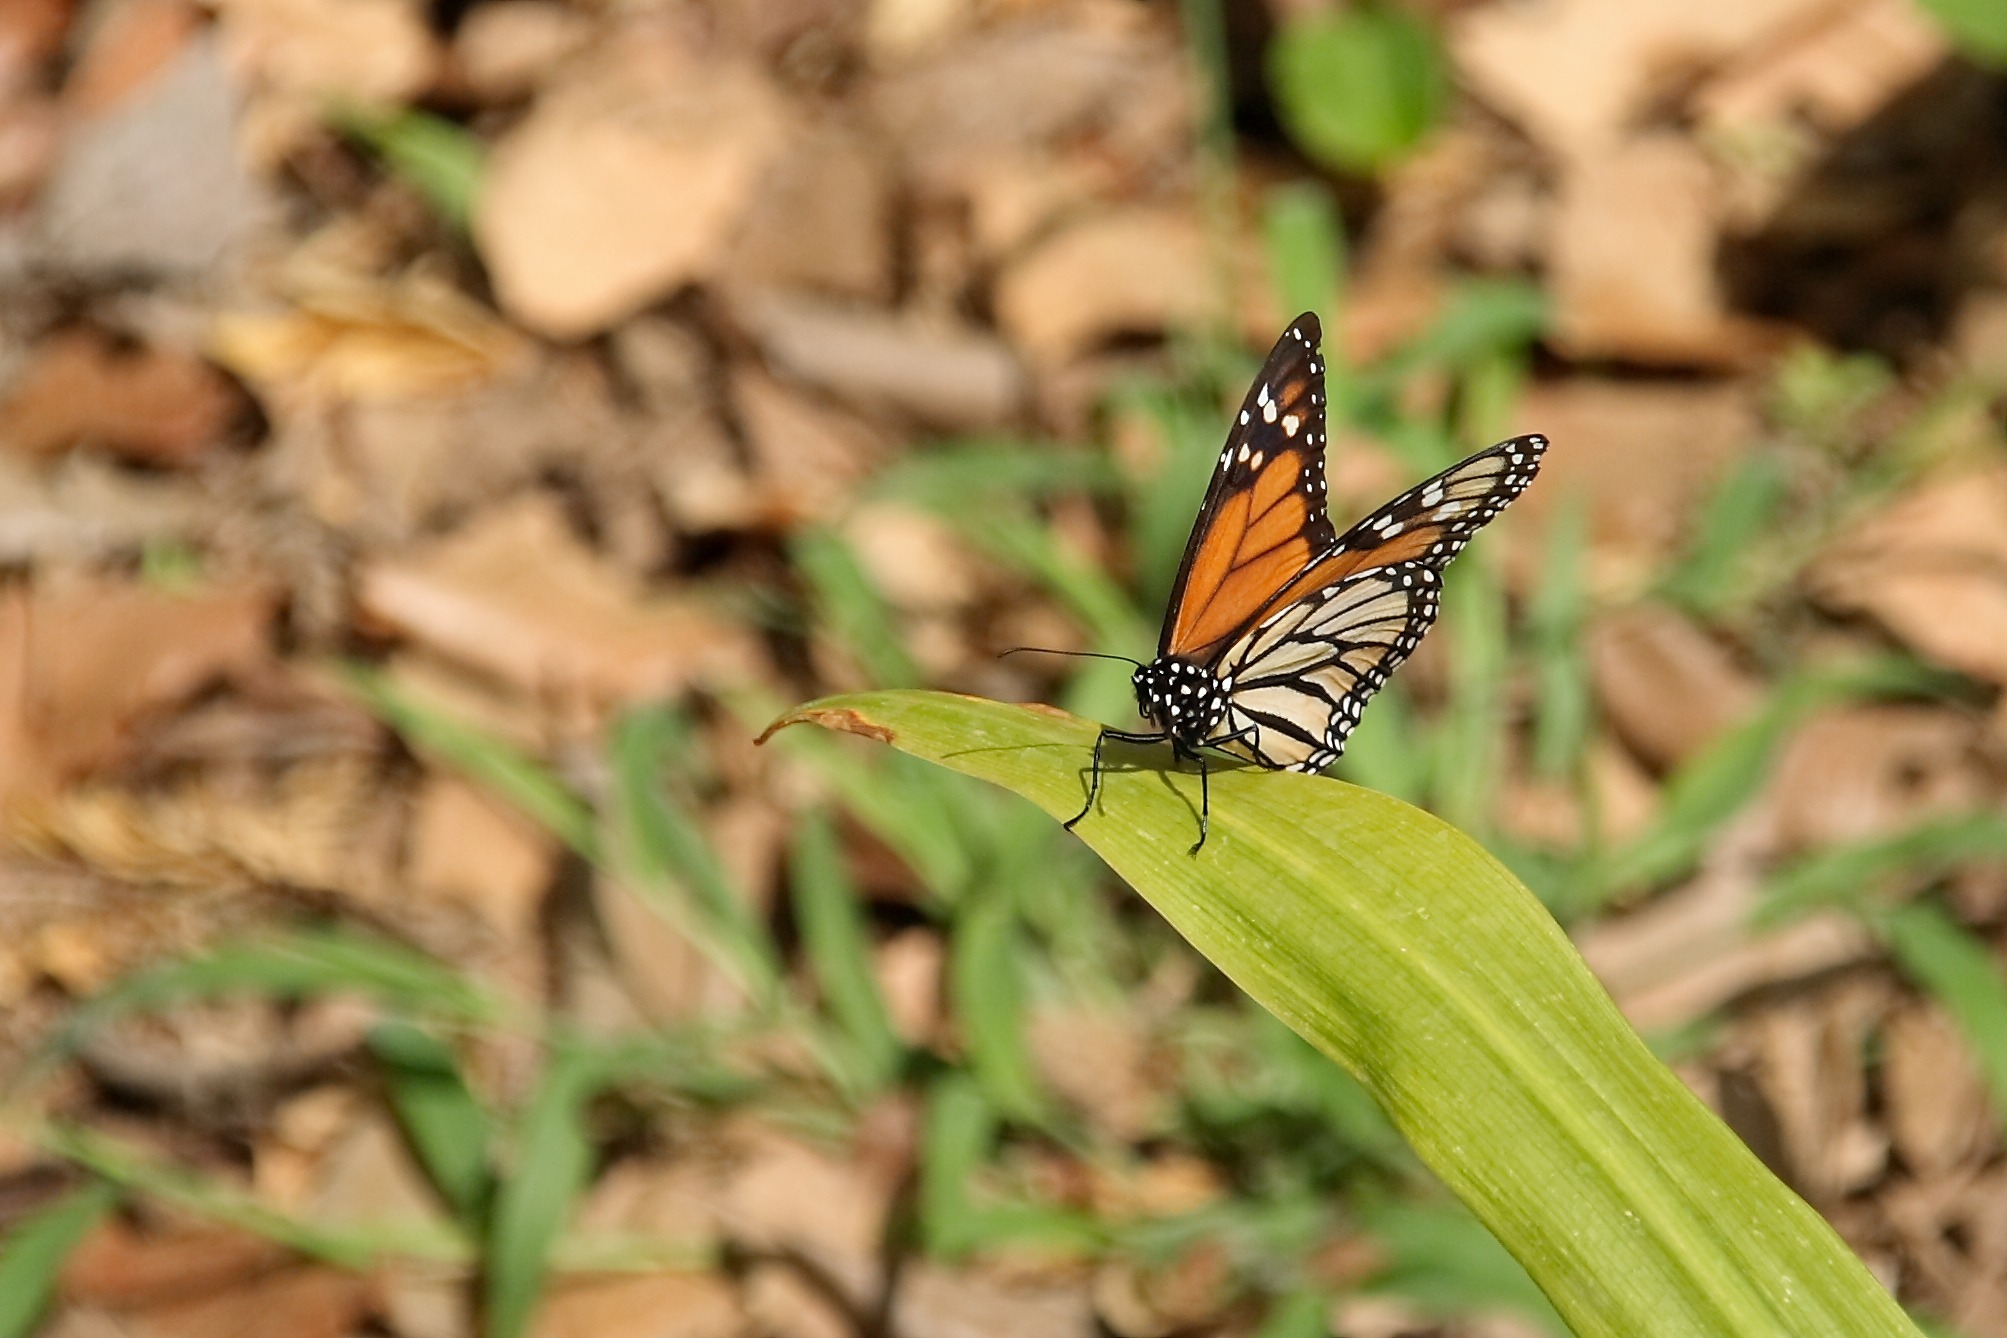
leaf, flower, animal, summer, wildlife, spring, insect, botany, butterfly, flora, fauna, invertebrate, monarch, monarch butterfly, wildlife photography, macro photography, arthropod, pollinator, moths and butterflies, lycaenid